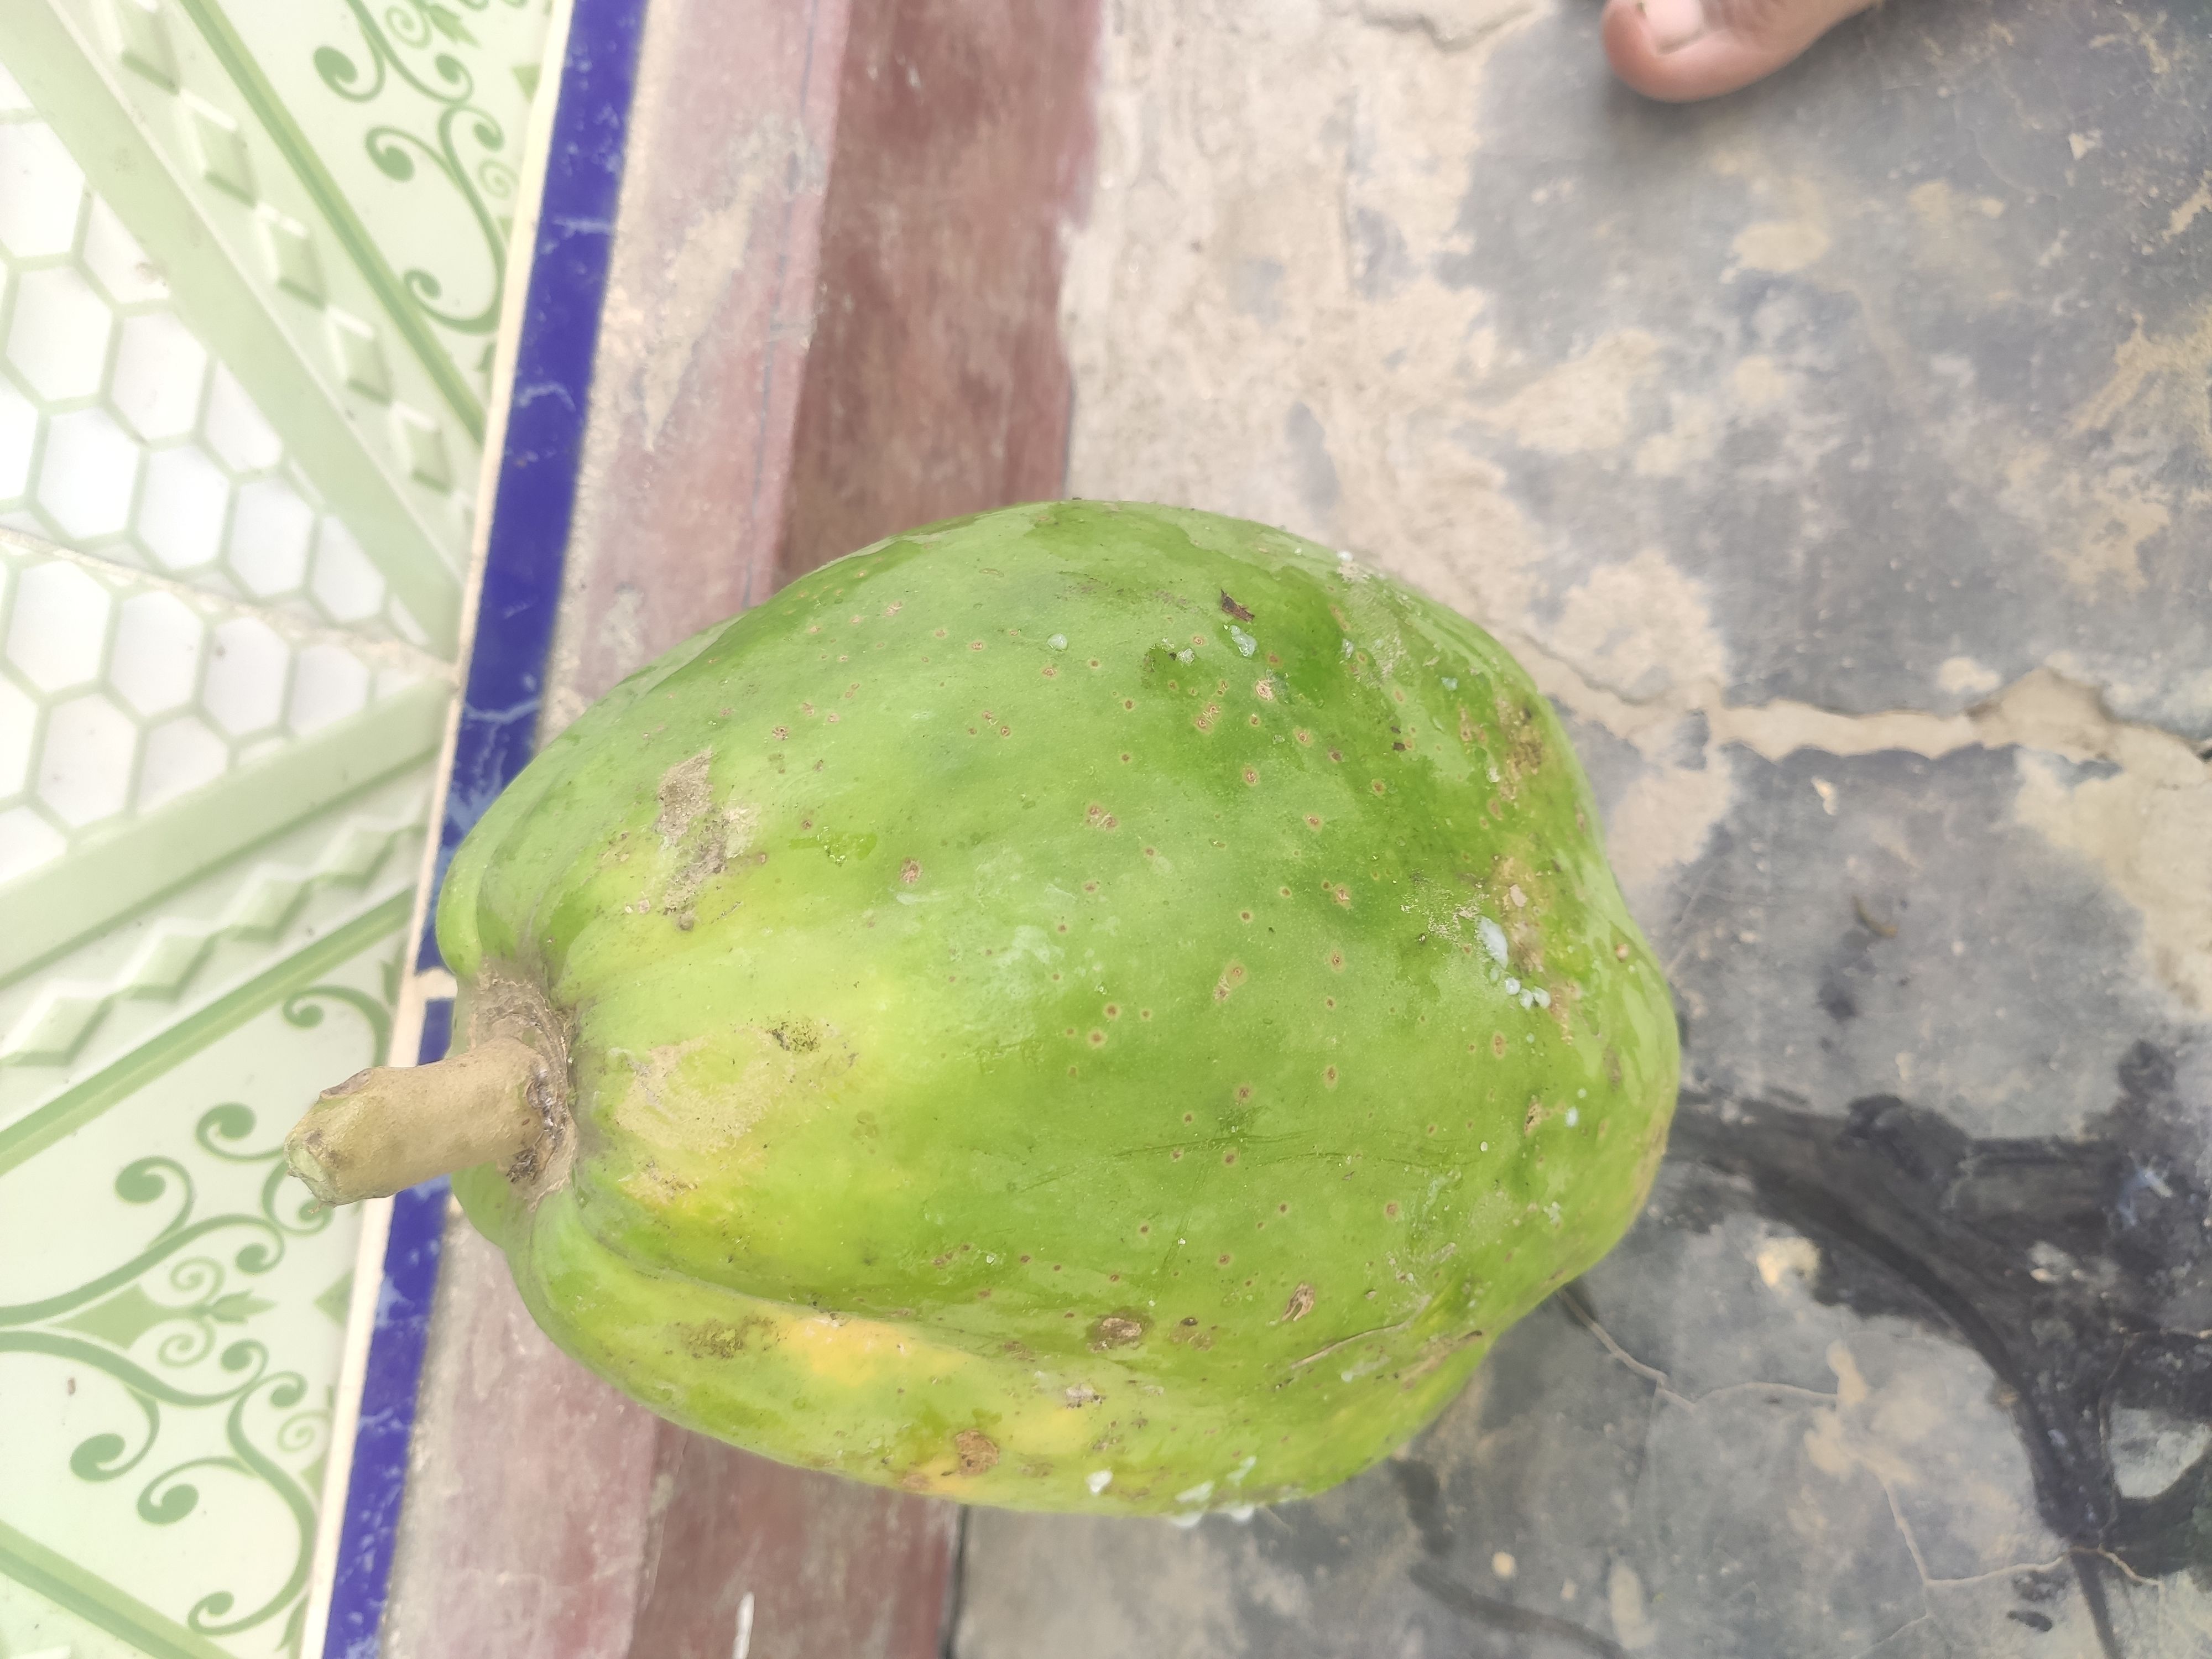
Fruit: papayas
Grade: 1st-grade